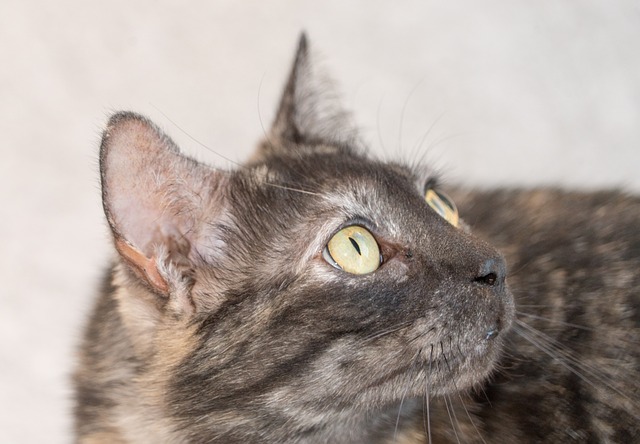
Label: cat